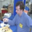
Label: man